Wodzisław Śląski

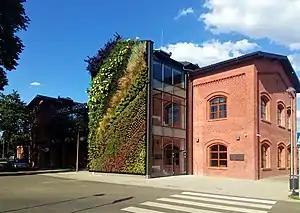
Wodzisław Śląski railway station

After the end of the Thirty Years' War Wodzisław was destroyed. Never back to Middle Ages' "golden time". At the beginning of the War of the Austrian Succession between King Frederick II of Prussia (the Great) and the Habsburg empress Maria Theresa of Austria, the greatest part of Silesia, including Wodzisław, was annexed by the Kingdom of Prussia in 1740, which Austria eventually recognized in 1763. In 1815 the city became part of the Prussian Province of Silesia and was located in the Rybnik district. Coal mining gained importance for Wodzisław's economy as early as the 19th century.